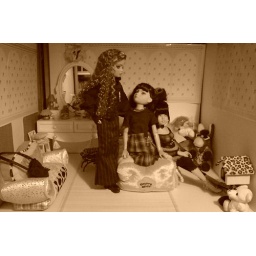
Sarah and the girls in her new bedroom